Colorado Mountain College

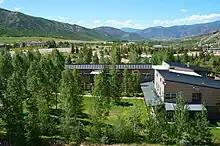
CMC Aspen campus

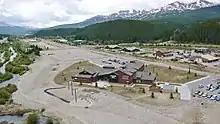
CMC Breckenridge campus view

The Breckenridge and Dillon campuses are home to CMC's Culinary Arts program, one of the few apprentice-based culinary programs in the country.